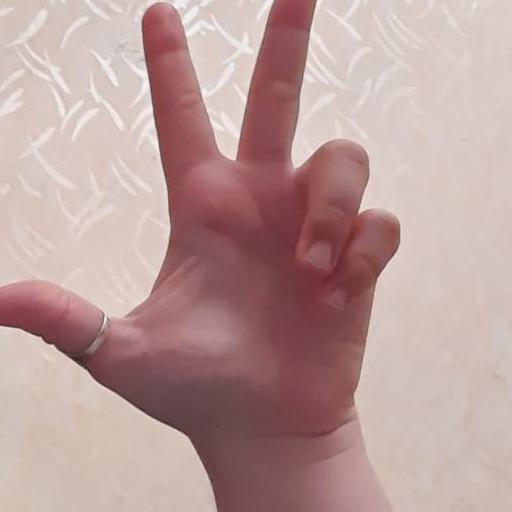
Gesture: three2